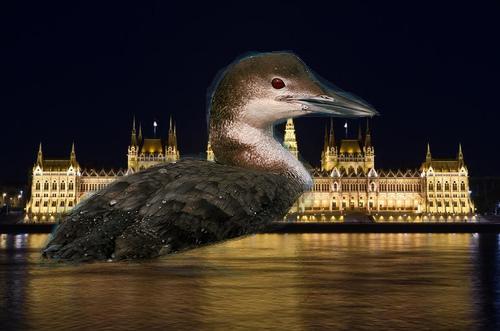
Bird species: Pacific_Loon
Bird type: waterbird
Background: water